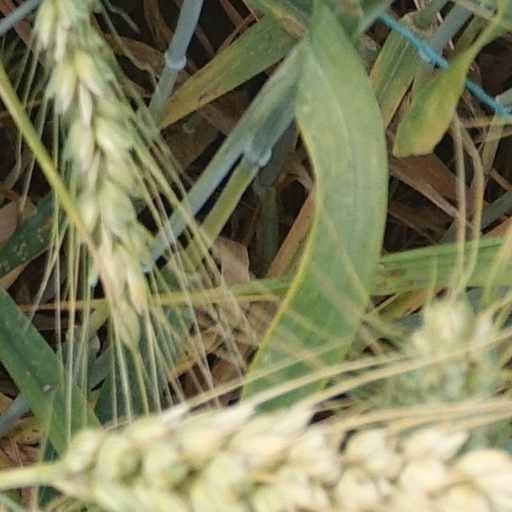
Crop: wheat